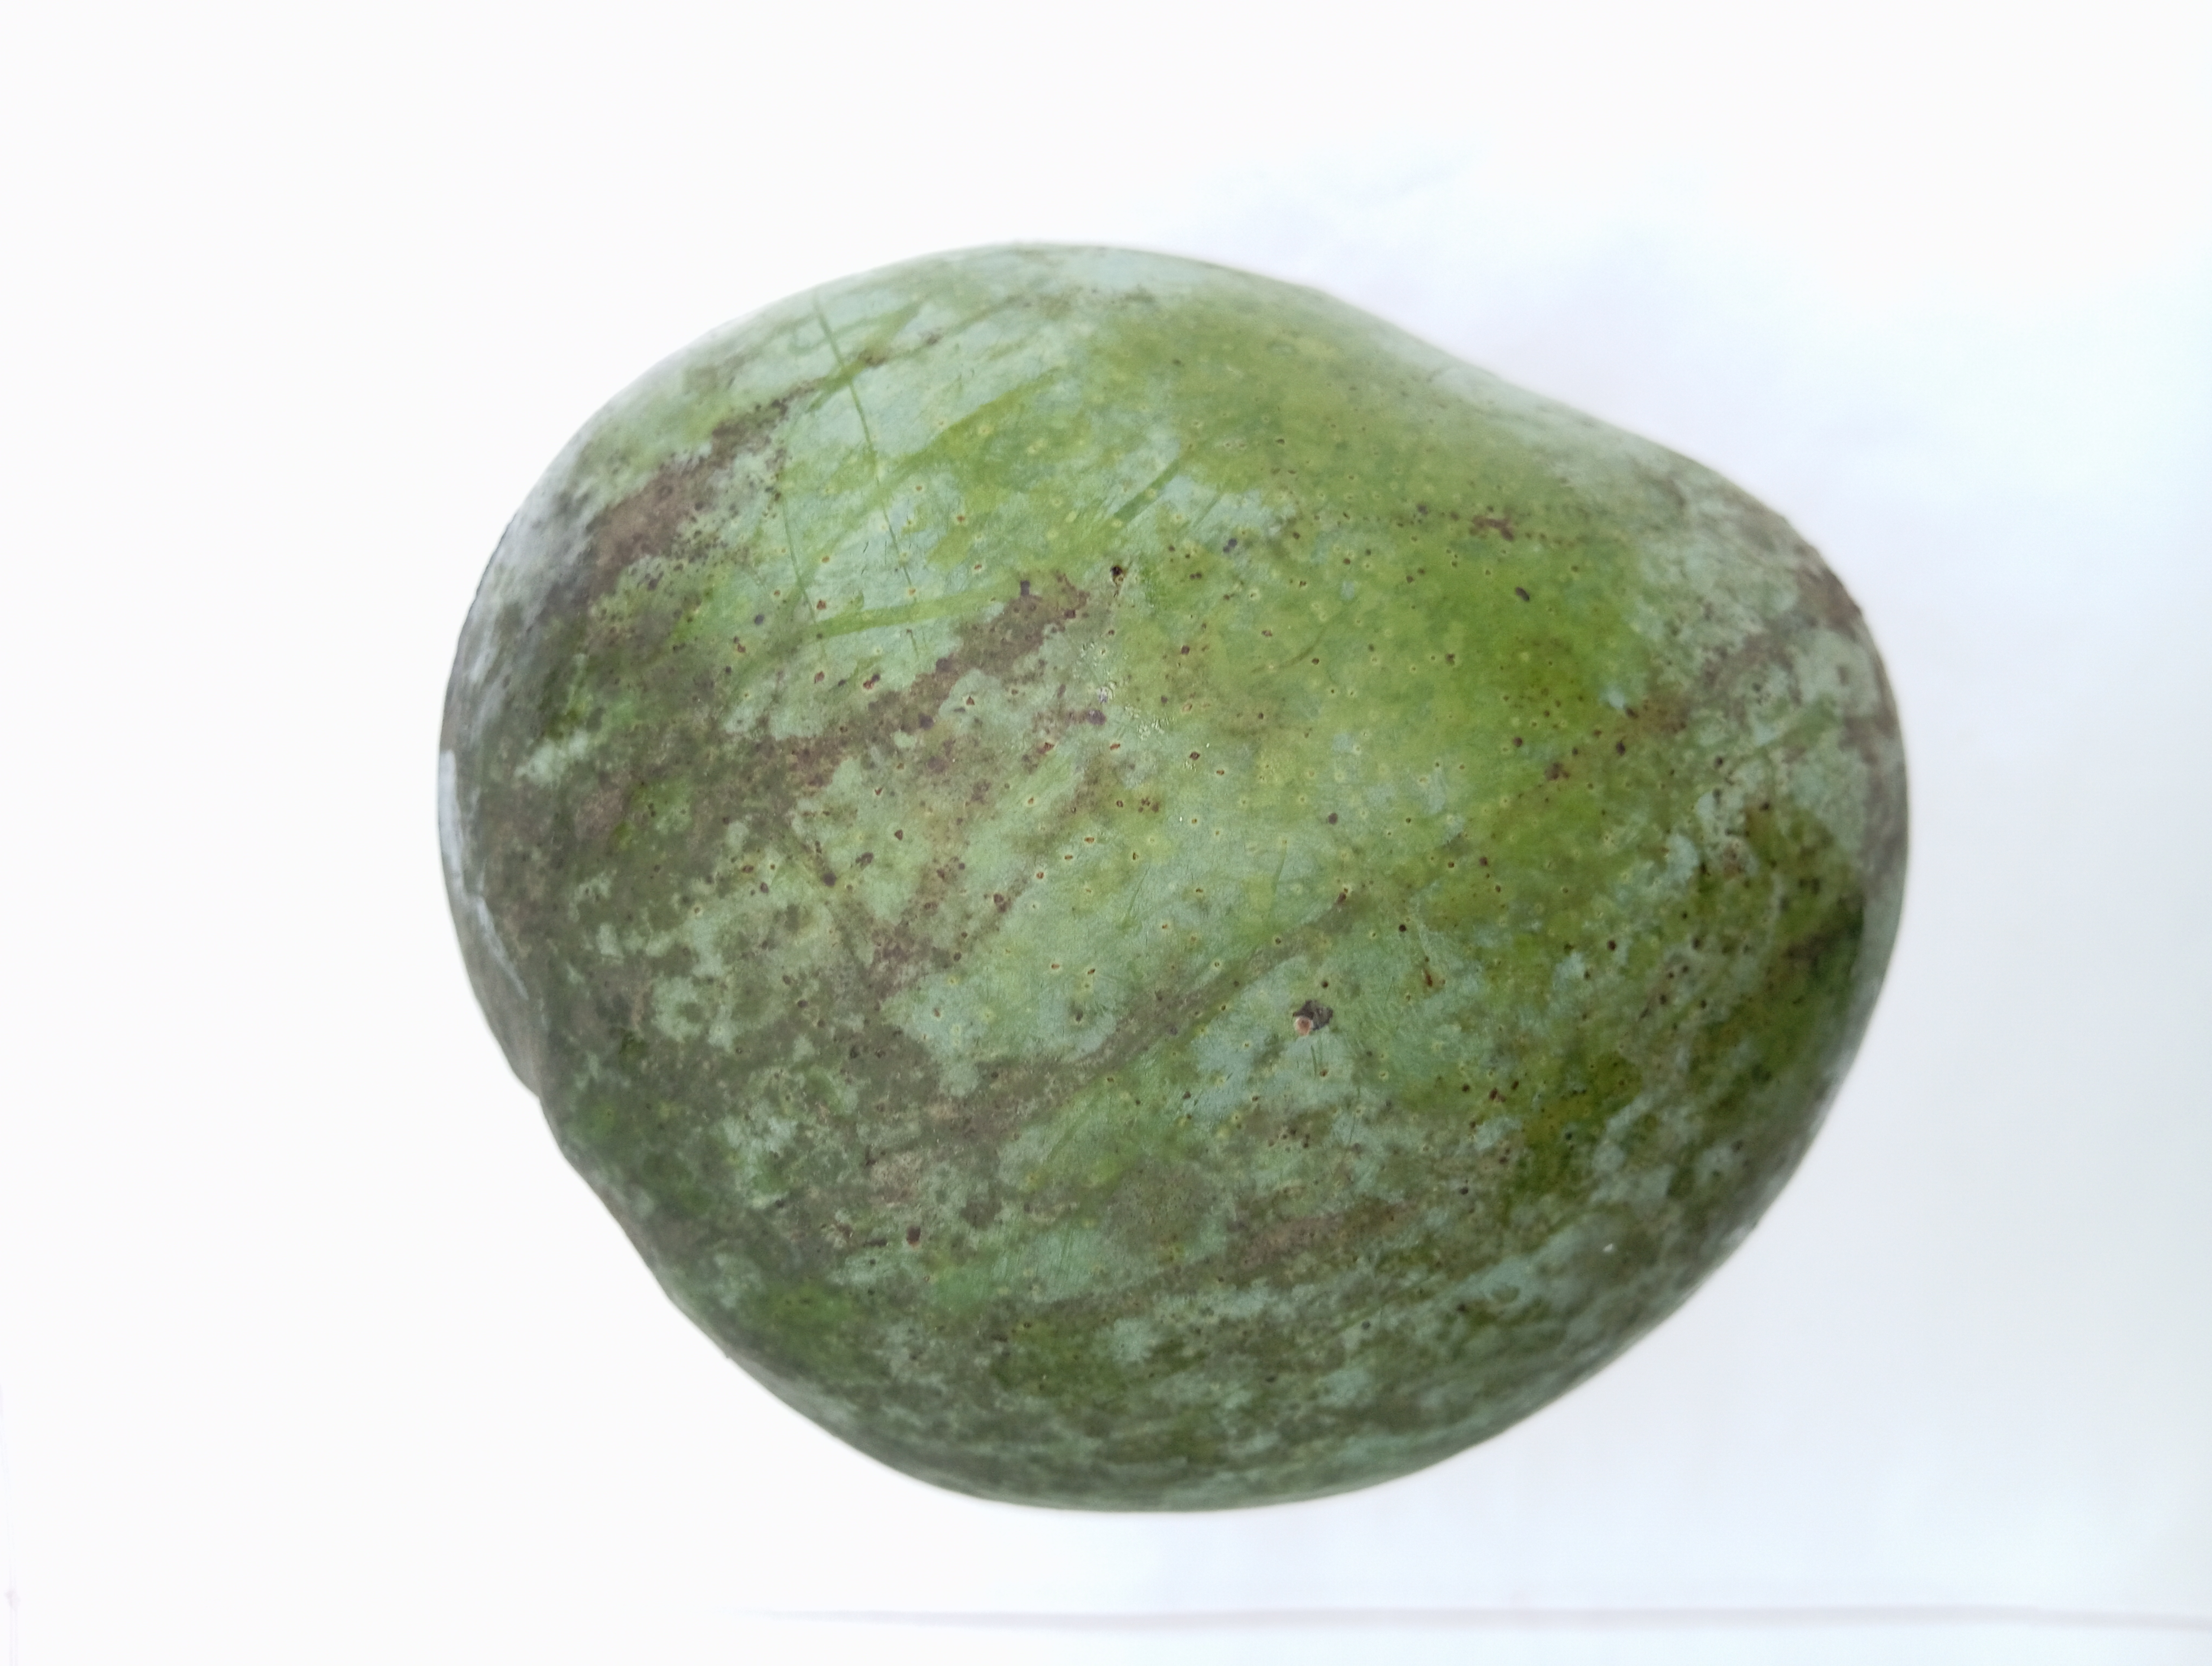
Mango variety: Bari 4